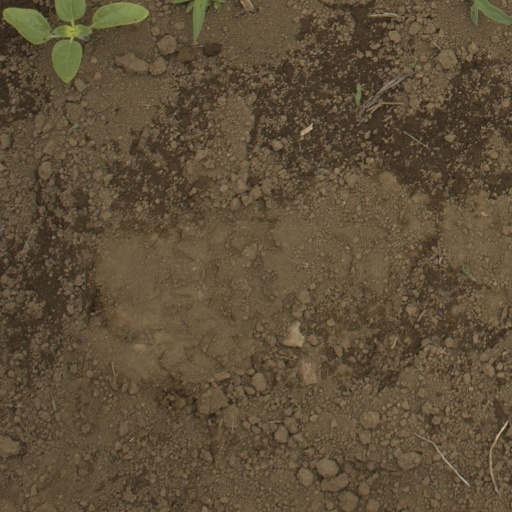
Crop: Jerusalem artichoke